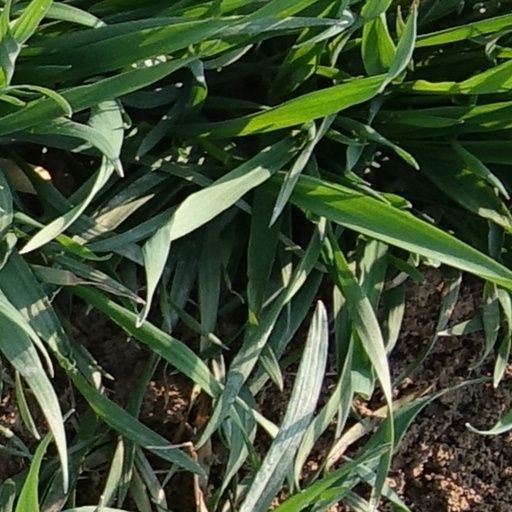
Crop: wheat